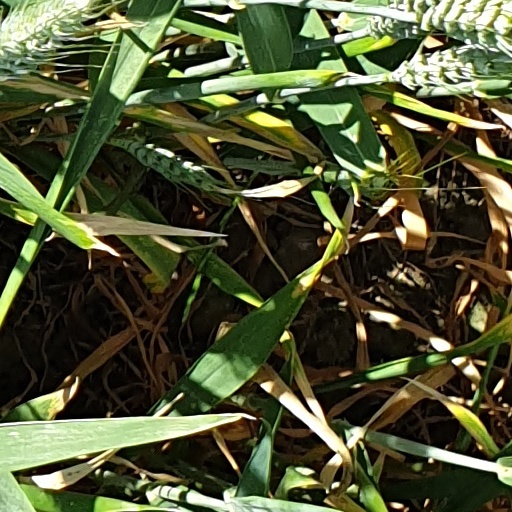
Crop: wheat